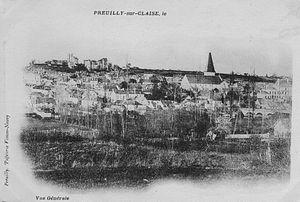
Vue générale de Preuilly vers 1900
Preuilly-sur-Claise est une commune française du département d'Indre-et-Loire, en région Centre-Val de Loire.